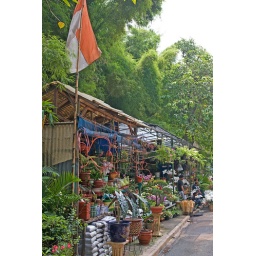
The flower market in Kebayoran Baru.